Schwedentritt cross-country skiing trail

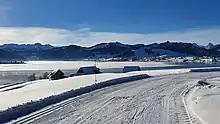
Schwedentritt cross-country skiing trail and Sihlsee

The Schwedentritt cross-country skiing trail ("Loipe Schwedentritt" in German) is a cross-country skiing trail in Einsiedeln in Switzerland. The trail is groomed in both skating and classic style. It begins at Einsiedeln Abbey, then leads along Sihlsee and finally through the Schwantenau high moorland. The total distance is 21.1 km (Half marathon), but can be shortened to 4, 12 or 15 km. Due to the numerous inclines, the trail is physically demanding. Since the landscape with its bogs and birches is reminiscent of Sweden, the trail was named Schwedentritt (literally "Sweden's step") in the 1970s.